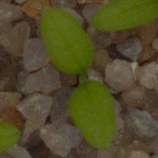
Label: common_chickweed